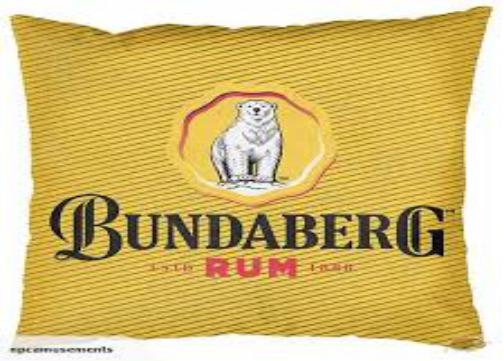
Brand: Bundaberg
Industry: Food